Lydia Polgreen

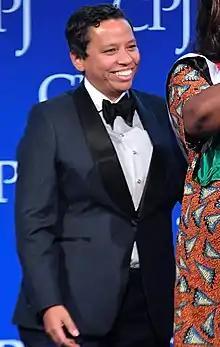
Polgreen at the 2018 Committee to Protect Journalists International Press Freedom Awards

Lydia Frances Polgreen (born 1975) is an American journalist. She was editorial director of NYT Global at "The New York Times", and the West Africa bureau chief for the same publication, based in Dakar, Senegal, from 2005 to 2009. She also reported from India. She spent much of her early career in Johannesburg, South Africa where she was "The New York Times" South African Bureau Chief as well. She was editor-in-chief of "HuffPost" from 2016 to 2020, after which she spent about one year between 2021 and 2022 as the head of content for Gimlet Media. In 2022, after leaving Gimlet, she returned to "The New York Times" as an opinion columnist.